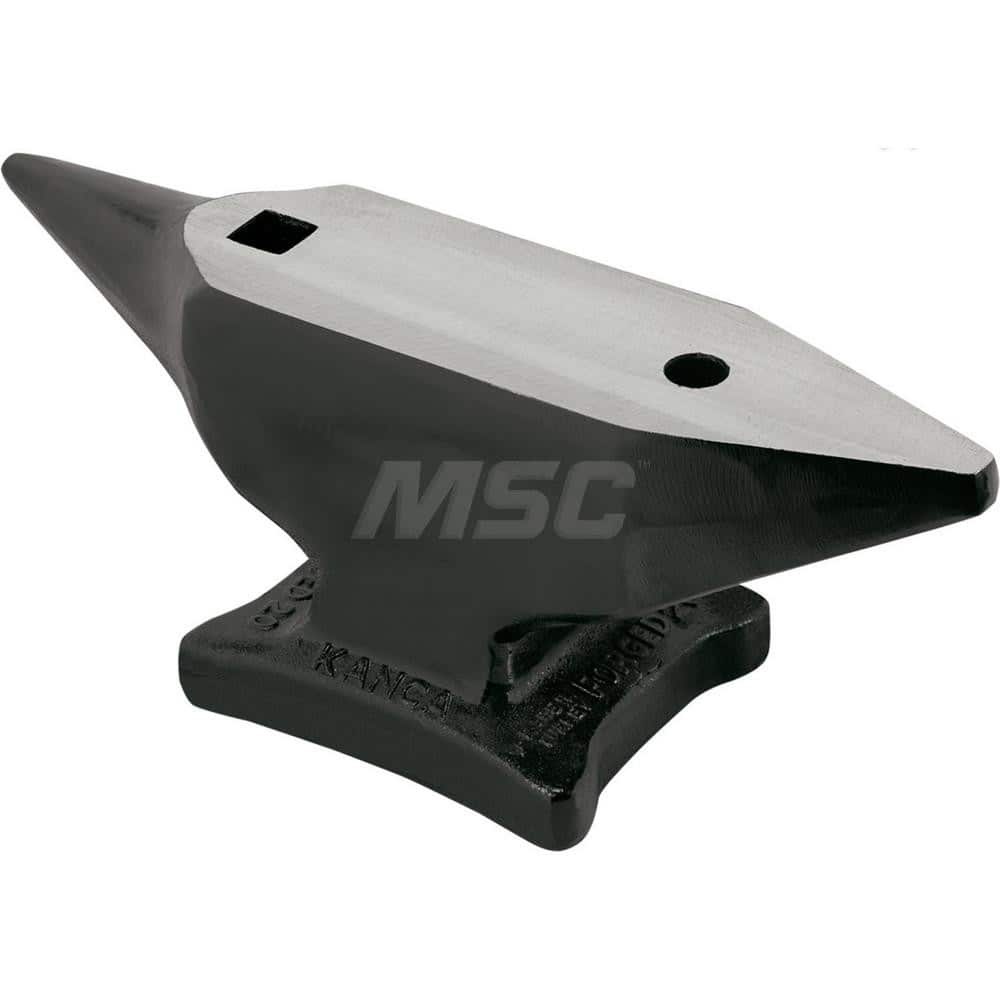
Anvils; Anvil Weight (Lb.): 44; Overall Length (Inch): 15; Work Surface Length (Inch): 6; Work Surface Width (Inch): 3; Horn Length (Inch): 4; Material: Drop-forged steel
Item #: 17357922 Brand: KANCA Model #: DFA-20 Product Specifications Anvil Weight (Lb.) 44 Overall Length (Inch) 15 Work Surface Length (Inch) 6 Work Surface Width (Inch) 3 Horn Length (Inch) 4 Material Drop-forged steel
Brand: KANCA
Category: Hardware > Tools > Anvils